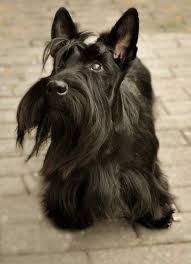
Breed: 206-n000037-Scotch_terrier